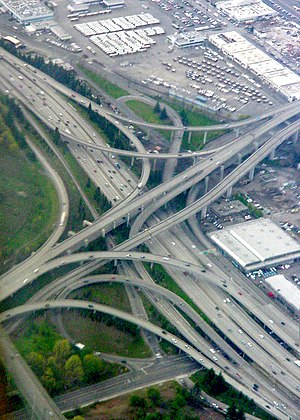
Rampe
En stor samling til- og frakørselsramper i motorvejskrydset I-90/I-5 i Seattle, Washington, USA
En Rampe er som udgangspunkt en indretning der muliggør adgang mellem to niveauer ad en jævn overflade, i modsætning til en trappe.